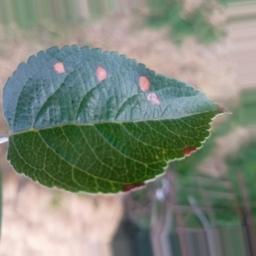
Label: Alternaria